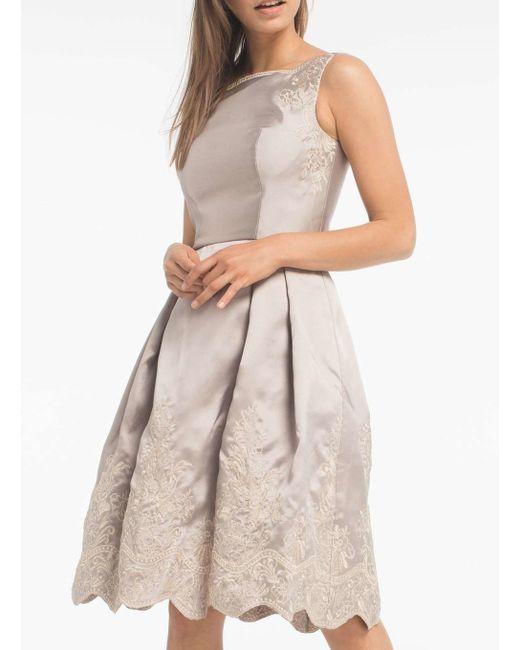
Ärmelloses Top mit knielangem Rock für Damen